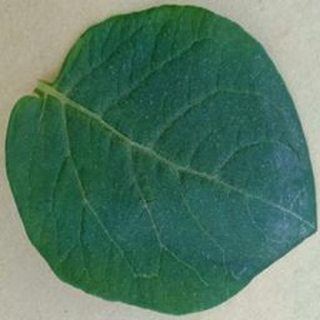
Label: healthy_potato